Daredevil Musthafa

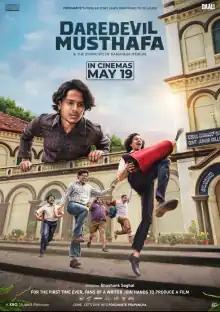
Theatrical release poster

Daredevil Musthafa Mattu Ramanuja Iyengari Patalam is a 2023 Indian Kannada-language comedy-drama film directed by debutant Shashank Soghal. The film is based on Poornachandra Tejaswi's short story of the same name from "Abachoorina Post Office". It was produced by more than 100 fans of writer Tejaswi. The film stars an ensemble cast of Shishir Baikady, Aditya Ashree, Abhay, Supreeth Bharadwaj, Aashith, Srivatsa, Prerana, M. S. Umesh, Mandya Ramesh, Mysore Anand, Sunder Veena, Harini Srikanth, Nagabhushana, Poornachandra Mysuru, Vijay Shobhraj, Chaithra Shetty, Karthik Pattar, Krishnegowda and Mahadeva Prasad.